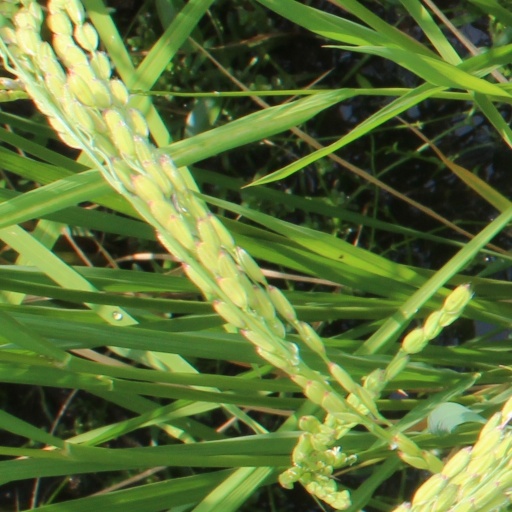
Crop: rice